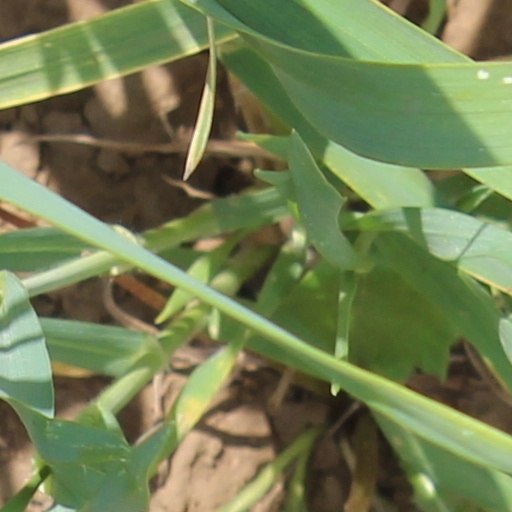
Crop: wheat